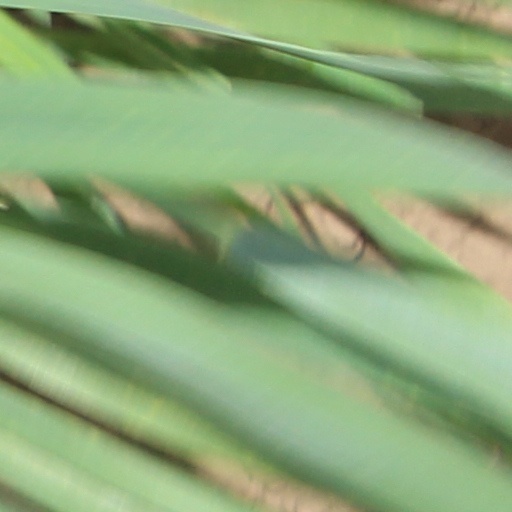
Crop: wheat